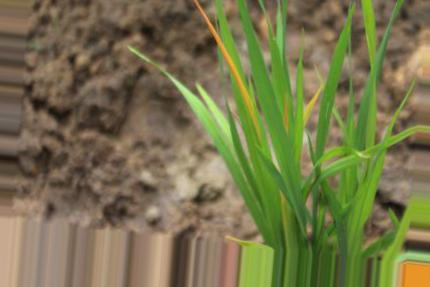
Nhãn: Tungro virus